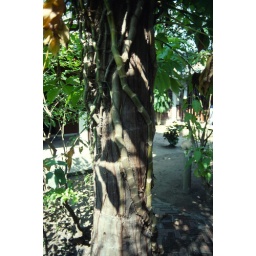
Ko Samui - Small green snake in a tree in front of our bungalow